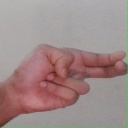
अक्षर: ह